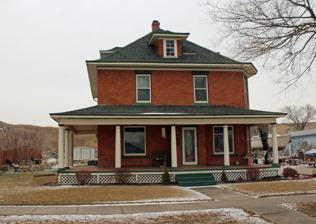
Building: Jefferson Davis Carr House
Country: United States of America
Year built: 1906
Historic house in South Dakota, United States United States historic place Jefferson Davis Carr House U.S. National Register of Historic Places Location 236 W. 2nd Ave., Fort Pierre, South Dakota Coordinates 44°21′17″N 100°22′33″W / 44.35472°N 100.37583°W / 44.35472; -100.37583 ( Jefferson Davis Carr House ) Area less than one acre Built 1906 Built by Wagner, Carl Architectural style Colonial Revival, Italianate, Georgian Revival NRHP reference No. 82003942 Added to NRHP March 5, 1982 The Jefferson Davis Carr House in Fort Pierre, South Dakota was built in 1906.  It was listed on the National Register of Historic Places in 1982. It is: "A somewhat rare surviving domestic building constructed of locally manufactured materials, the Jefferson Davis Carr House is significant as a local architectural landmark and as an example of early settlement patterns in Stanley County ." References